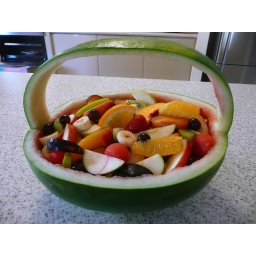
Fruit salad in a watermelon basket